Pinnacle Rock (Galápagos)

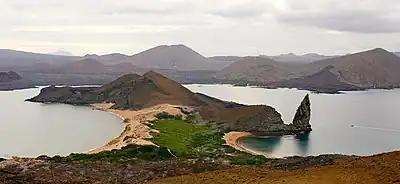
Pinnacle Rock on Sulivan Bay, with Bartolomé Island in the foreground and Santiago in the background

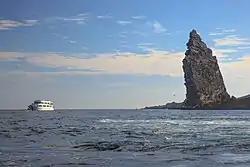
Pinnacle Rock

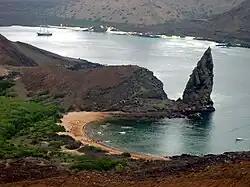
Pinnacle Rock with Santiago in the background

Pinnacle Rock is a celebrated volcanic plug on Bartolomé Island, one of Ecuador's Galápagos Islands. It is beside Sulivan Bay, part of a channel that separates Bartolomé from nearby Santiago Island. The rock is part of a now largely eroded volcanic dike that once connected the two islands. Several endemic species of lichen in the genus Ramalina have been found on Pinnacle Rock.